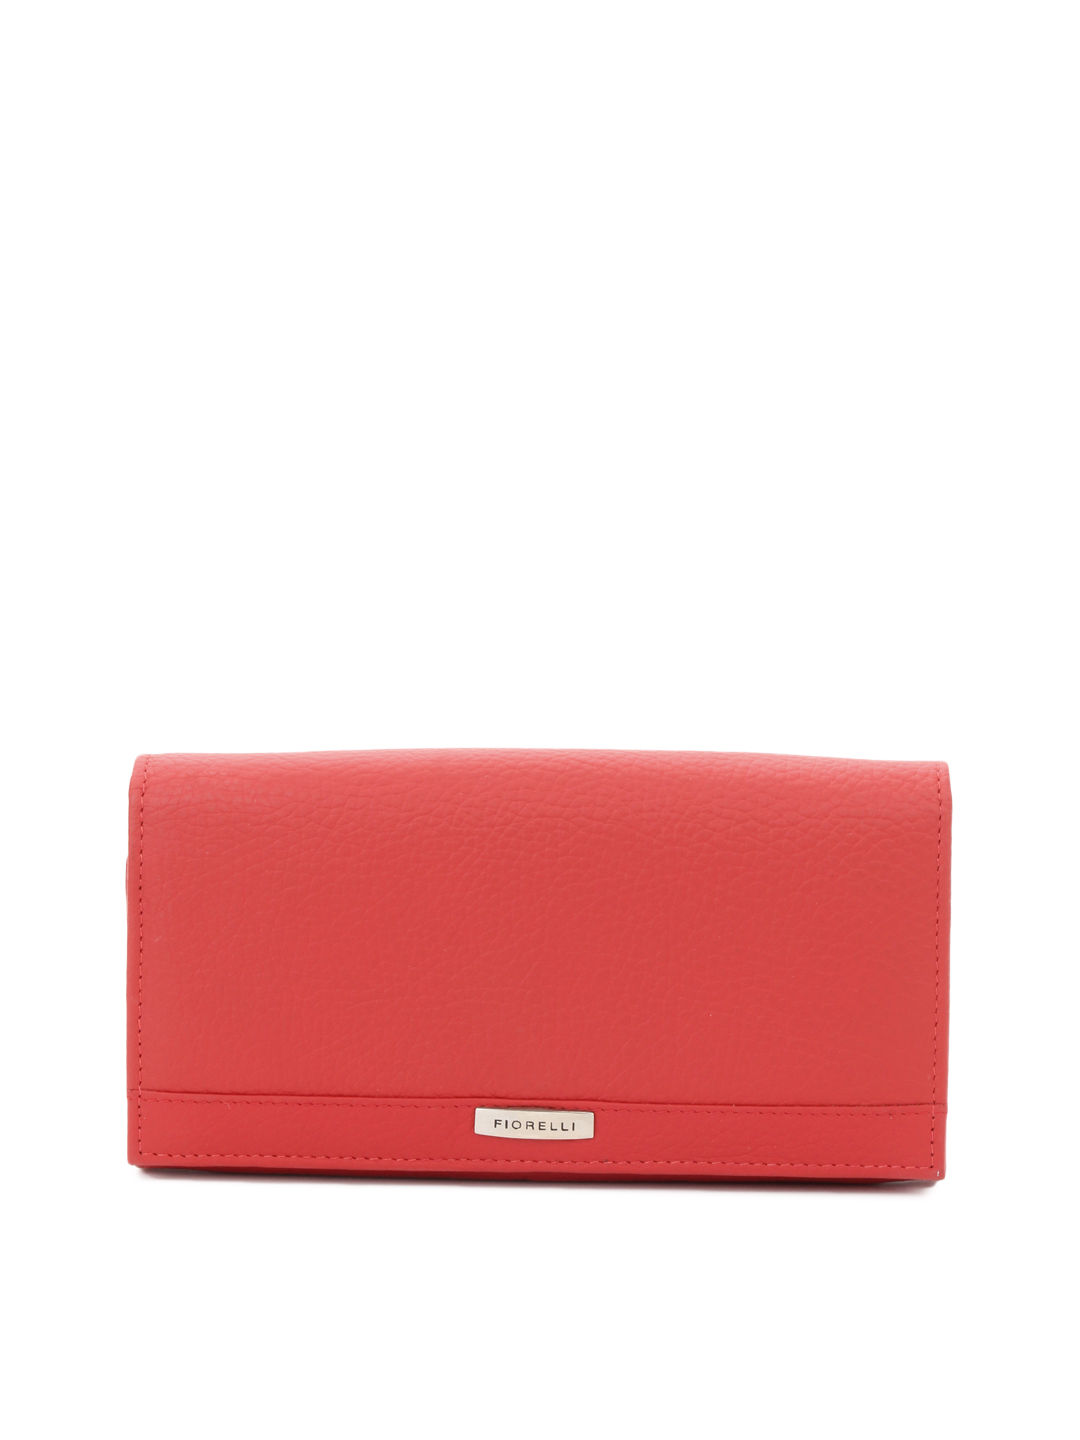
Fiorelli Women Red Wallet
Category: Accessories / Wallets / Wallets
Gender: Women
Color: Red
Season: Fall 2012
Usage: Casual